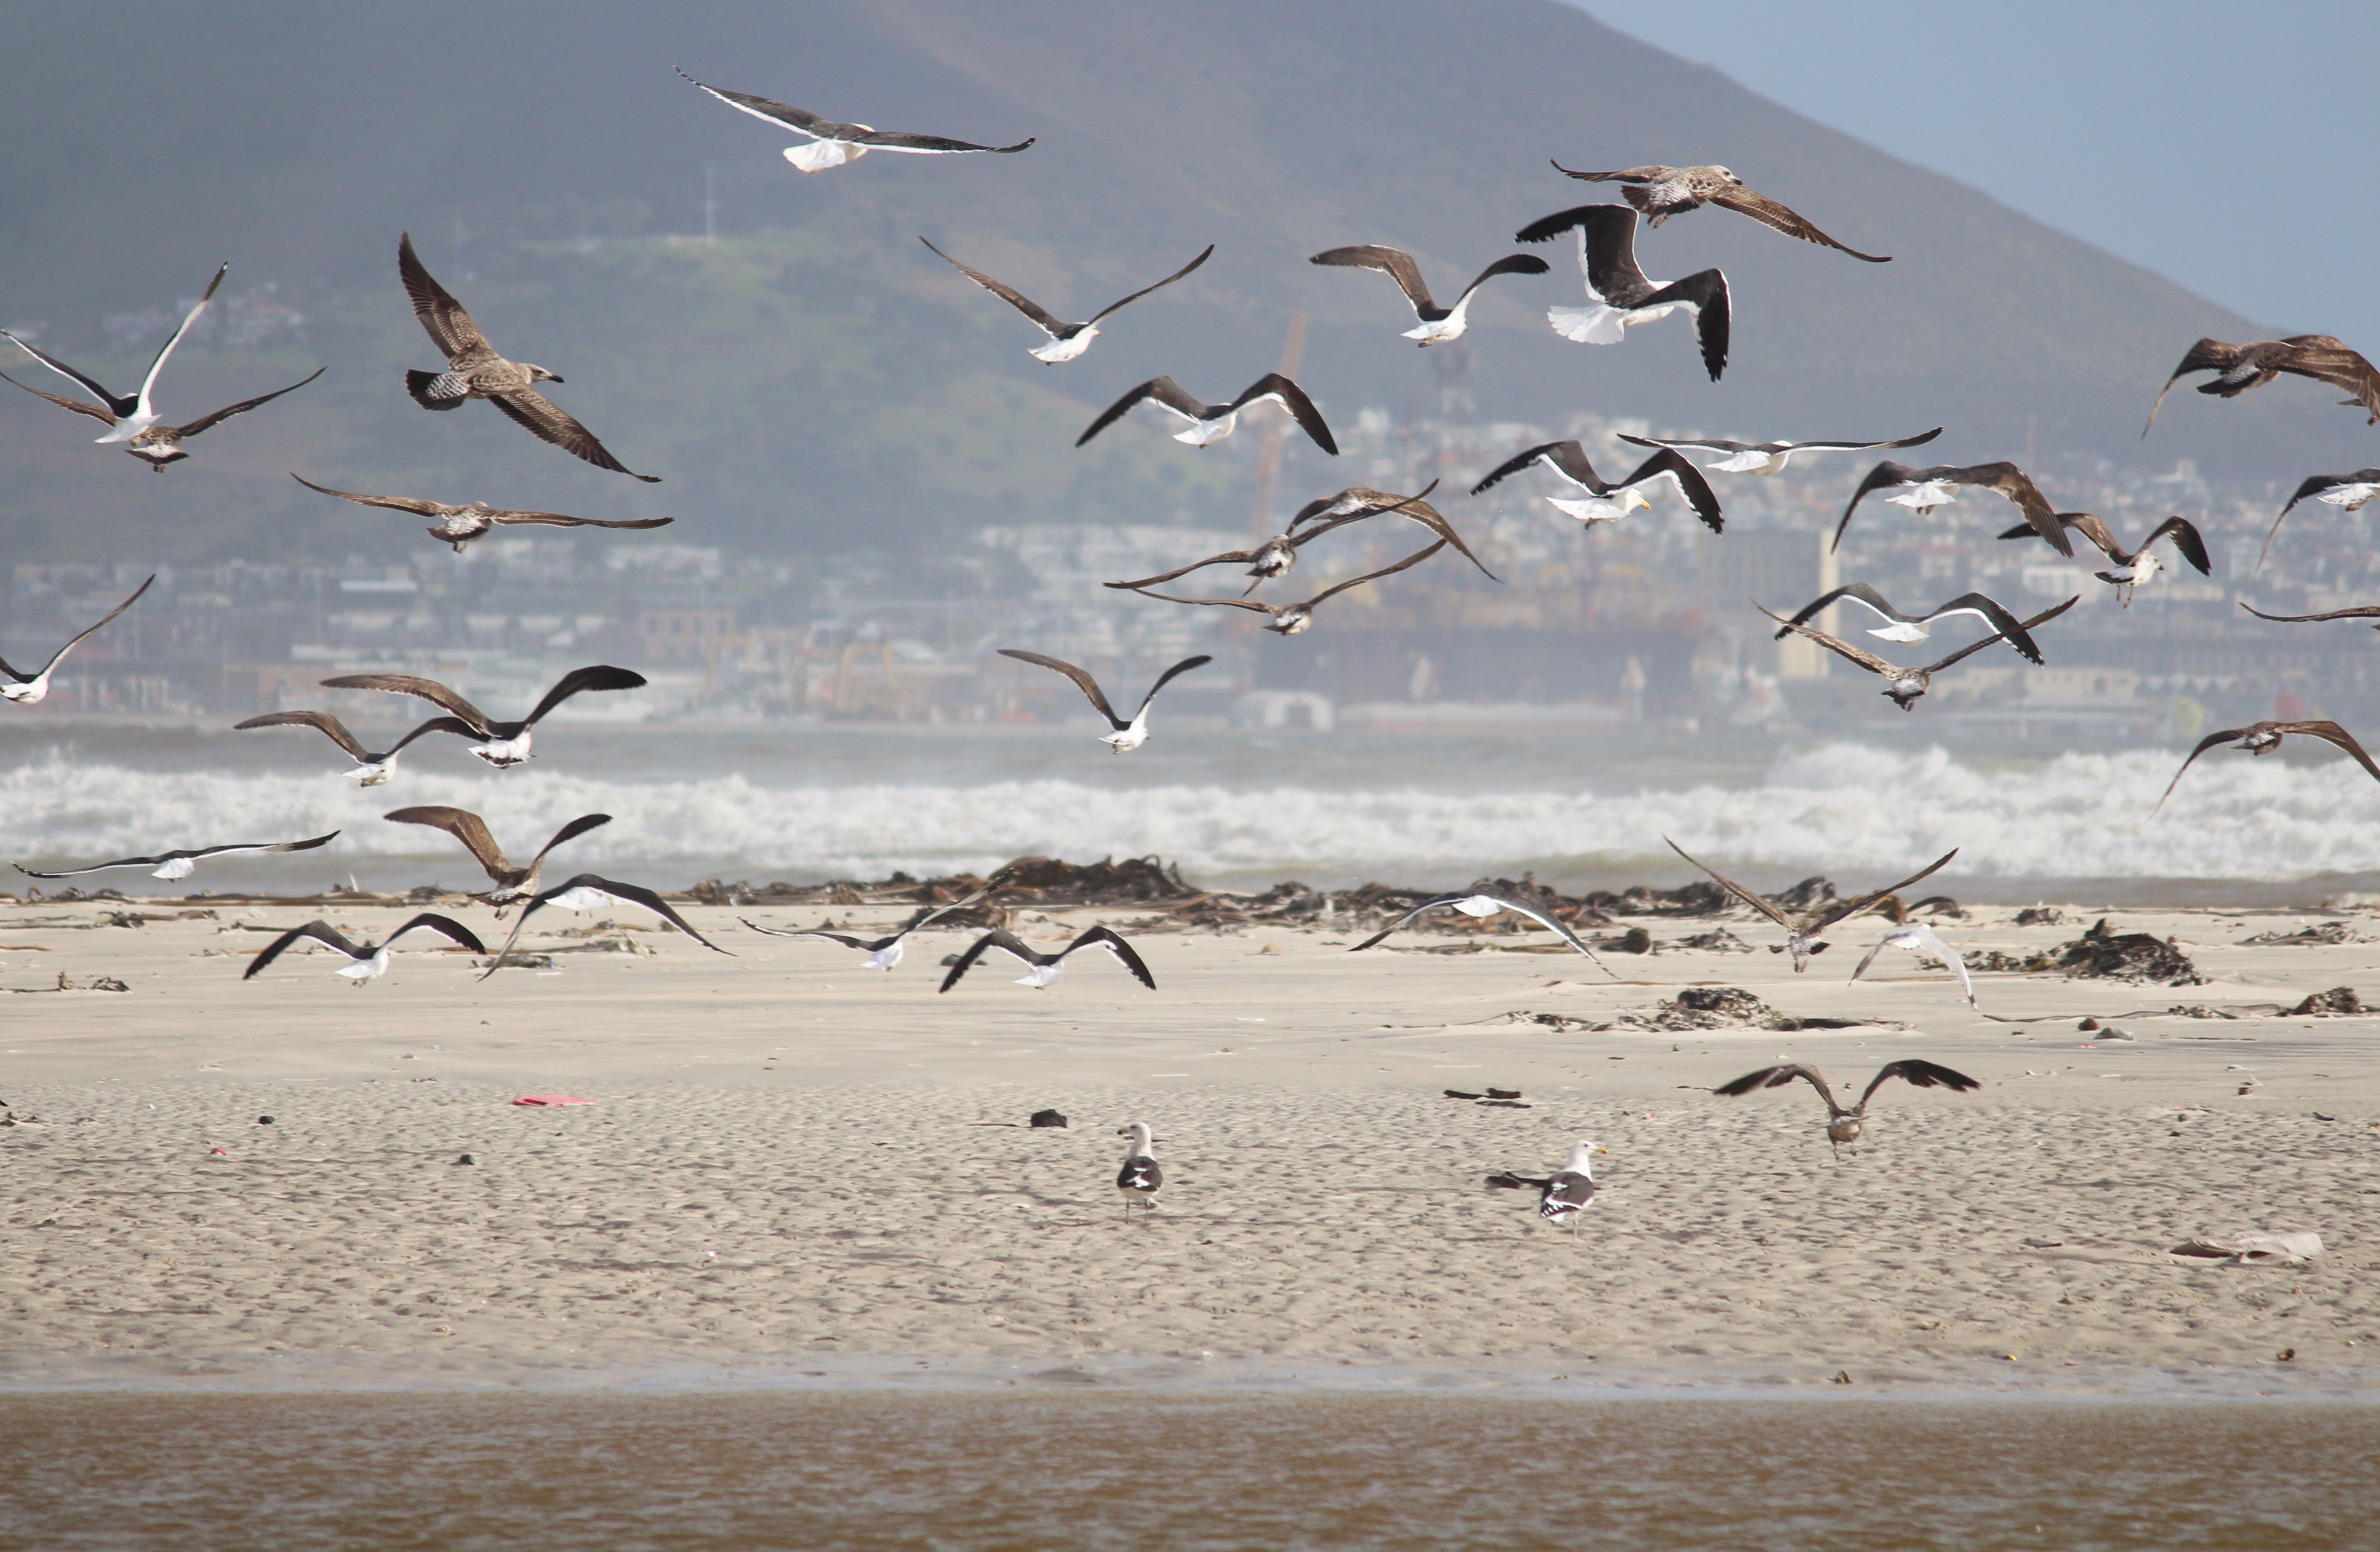
beach, sea, coast, water, sand, bird, seabird, flock, fly, wildlife, gull, fauna, gulls, shorebird, bird migration, sand beach, charadriiformes, mudflat, animal migration